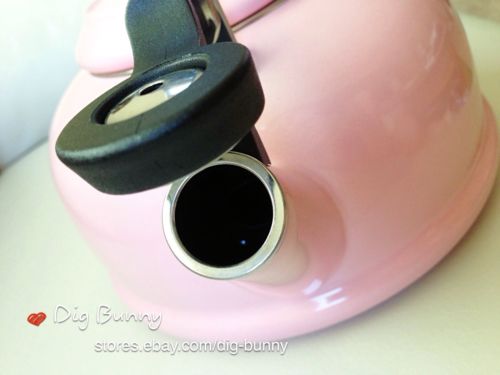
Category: kettle